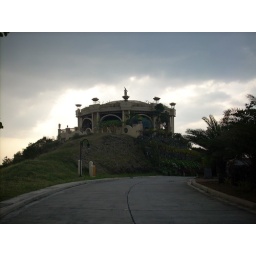
glass house in punta..